Thimble

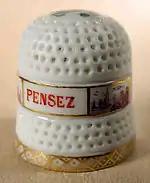
Meissen 'keepsake' thimble. 18th century

Early Meissen porcelain and elaborate, decorated gold thimbles were also given as keepsakes and were usually quite unsuitable for sewing. This tradition has continued to the present day. In the early modern period, thimbles were used to measure spirits and gunpowder, which brought rise to the phrase "just a thimbleful". Prostitutes used them in the practice of thimble-knocking where they would tap on a window to announce their presence. Thimble-knocking also refers to the practice of Victorian schoolmistresses who would tap on the heads of unruly pupils with dames thimbles.